Ismael Montes

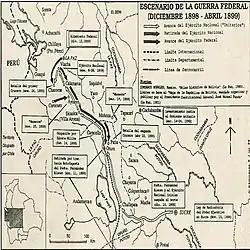
Map of the Bolivian Civil War of 1898–1899.

Conservative President Severo Fernández wanted to settle the decade-long debate regarding what city was officially the Bolivian capital. Up until 1880, the seat of executive power was wherever the current president resided. Hence, Congress met, between 1825 and 1900, on twenty-nine occasions in Sucre, twenty in La Paz, seven in Oruro, two in Cochabamba and one in Tapacarí. Officially, the capital of Bolivia was Sucre since the presidency of Antonio José de Sucre, remaining as such over the years due to the lack of resources to build a new capital and the influence of its aristocracy. However, by the 1880s, conservative presidents chose to settle in Sucre, making it the "de facto" capital of the country.